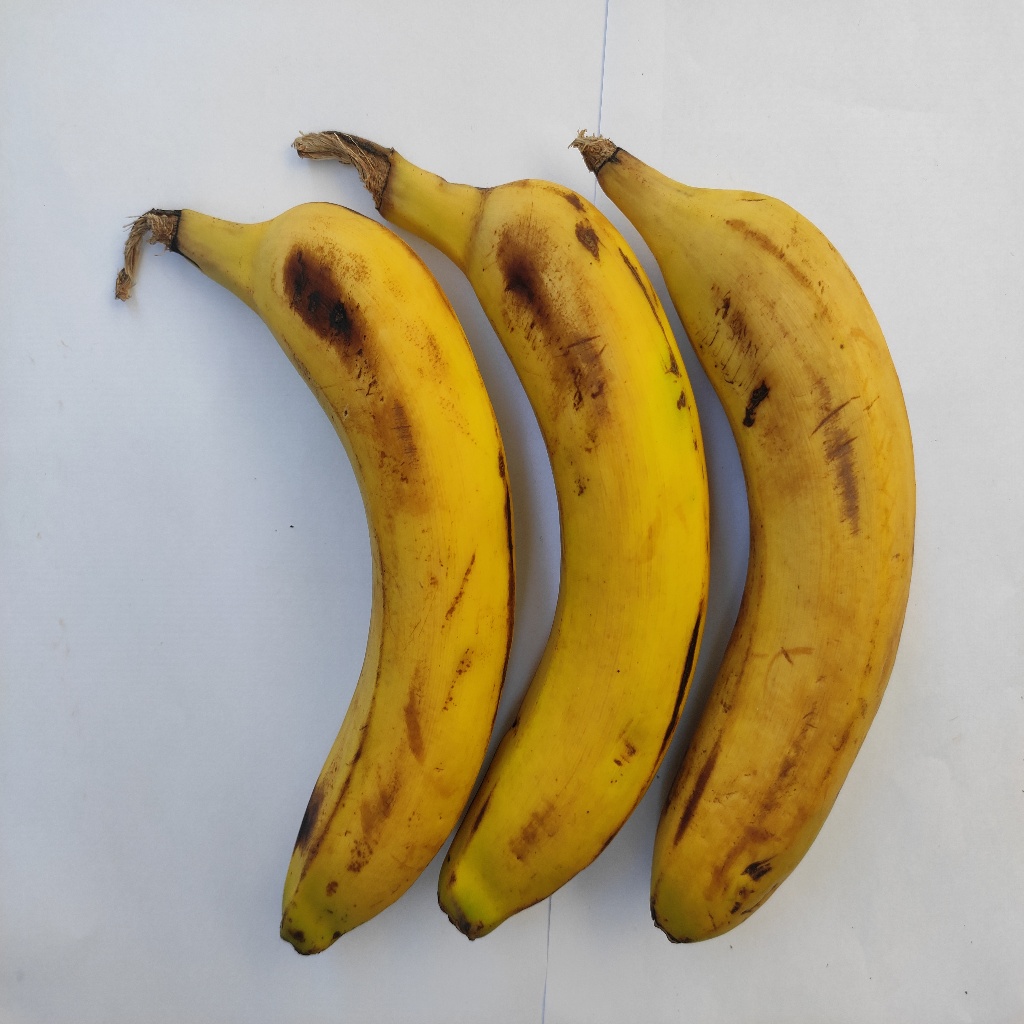
Crop: banana
Quality class: Class_B